Alois Kottmann Award

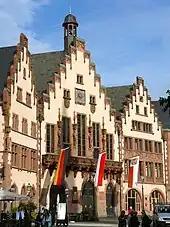
The Römer (city hall) in Frankfurt am Main, where the award ceremony takes place

The Alois Kottmann Award was founded and donated in 2001. It is named after its founder and benefactor, the German violinist and university professor Alois Kottmann.